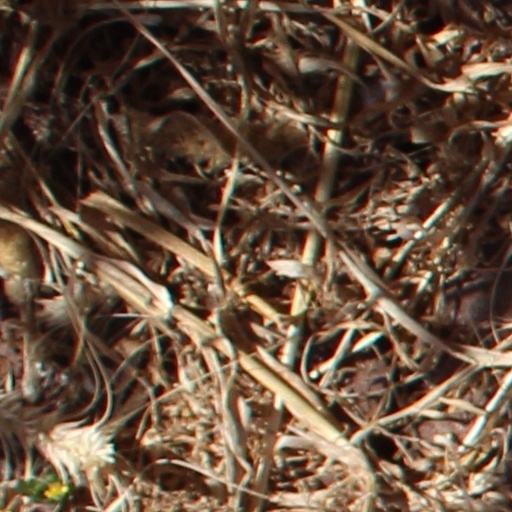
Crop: wheat